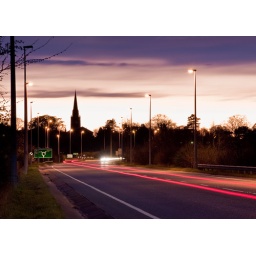
The road from Otley to Burley, with the village church in the distance.20 sec, f/16, ISO100